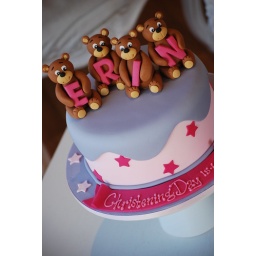
CakeStar Christening Cake. The bears are soooo cute! Looks great in boy or girl colours.